The Orville

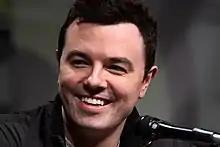
Series creator, star, and co-producer Seth MacFarlane in 2012.

MacFarlane originally wrote "The Orville" as a spec script, which was given a 13-episode order by Fox in May 2016, making it the first live-action television series created by MacFarlane. Following the project's greenlight, MacFarlane said, "I've wanted to do something like this show ever since I was a kid, and the timing finally feels right. [...] I think this is gonna be something special." According to MacFarlane, "The Orville" was inspired by "The Twilight Zone" and "". He was also encouraged to sell the series due to the success of "Guardians of the Galaxy" and "Deadpool".